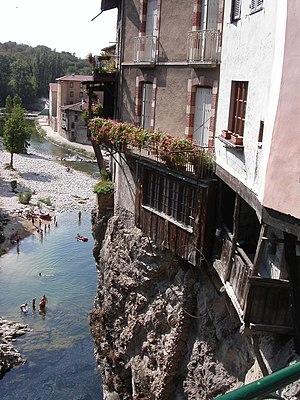
Les maisons suspendues de Pont-en-Royans